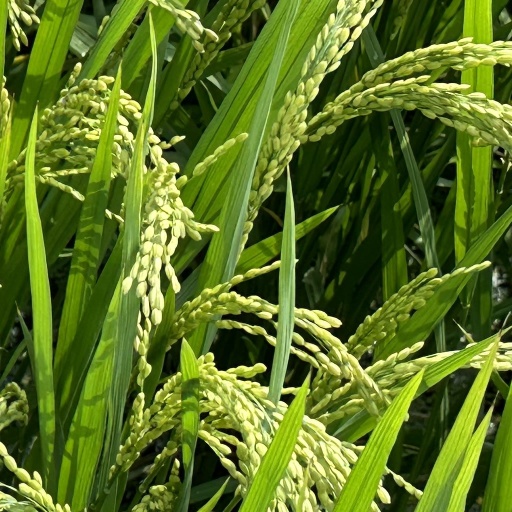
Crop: rice